Brad Owen

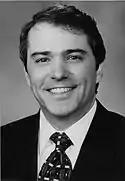
Owen in 2000

In 1996, Owen moved from the legislature to the executive branch with his election as lieutenant governor. He was re-elected to that position in 2000, 2004, 2008 and 2012. Following findings by the state's Executive Ethics Commission that Owen improperly used tax-payer resources, which led to a $15,000 fine being imposed against him, Owen announced that he would not seek another term in the 2016 election. Prior to that announcement, three current legislators from his own party had already begun campaigning for his office. His final term expired in January 2017. He was succeeded in office by Cyrus Habib.